Richard Nixon

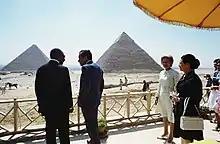
Nixon with President Anwar Sadat of Egypt, June 1974

In July 1969, Nixon visited South Vietnam, where he met with his U.S. military commanders and President Nguyễn Văn Thiệu. Amid protests at home demanding an immediate pullout, he implemented a strategy of replacing American troops with Vietnamese troops, known as "Vietnamization". He soon instituted phased U.S. troop withdrawals, but also authorized incursions into Laos, in part to interrupt the Ho Chi Minh trail passing through Laos and Cambodia and used to supply North Vietnamese forces. In March 1970, at the explicit request of the Khmer Rouge and negotiated by Pol Pot's then-second-in-command, Nuon Chea, North Vietnamese troops launched an offensive and overran much of Cambodia. Nixon announced the ground invasion of Cambodia on April 30, 1970, against North Vietnamese bases in the east of the country, and further protests erupted against perceived expansion of the conflict, which resulted in Ohio National Guardsmen killing four unarmed students at Kent State University. Nixon's responses to protesters included an impromptu, early morning meeting with them at the Lincoln Memorial on May 9, 1970. Nixon's campaign promise to curb the war, contrasted with the escalated bombing, led to claims that Nixon had a "credibility gap" on the issue. It is estimated that between 50,000 and 150,000 people were killed during the bombing of Cambodia between 1970 and 1973.